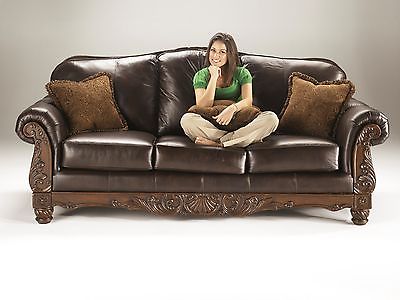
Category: sofa